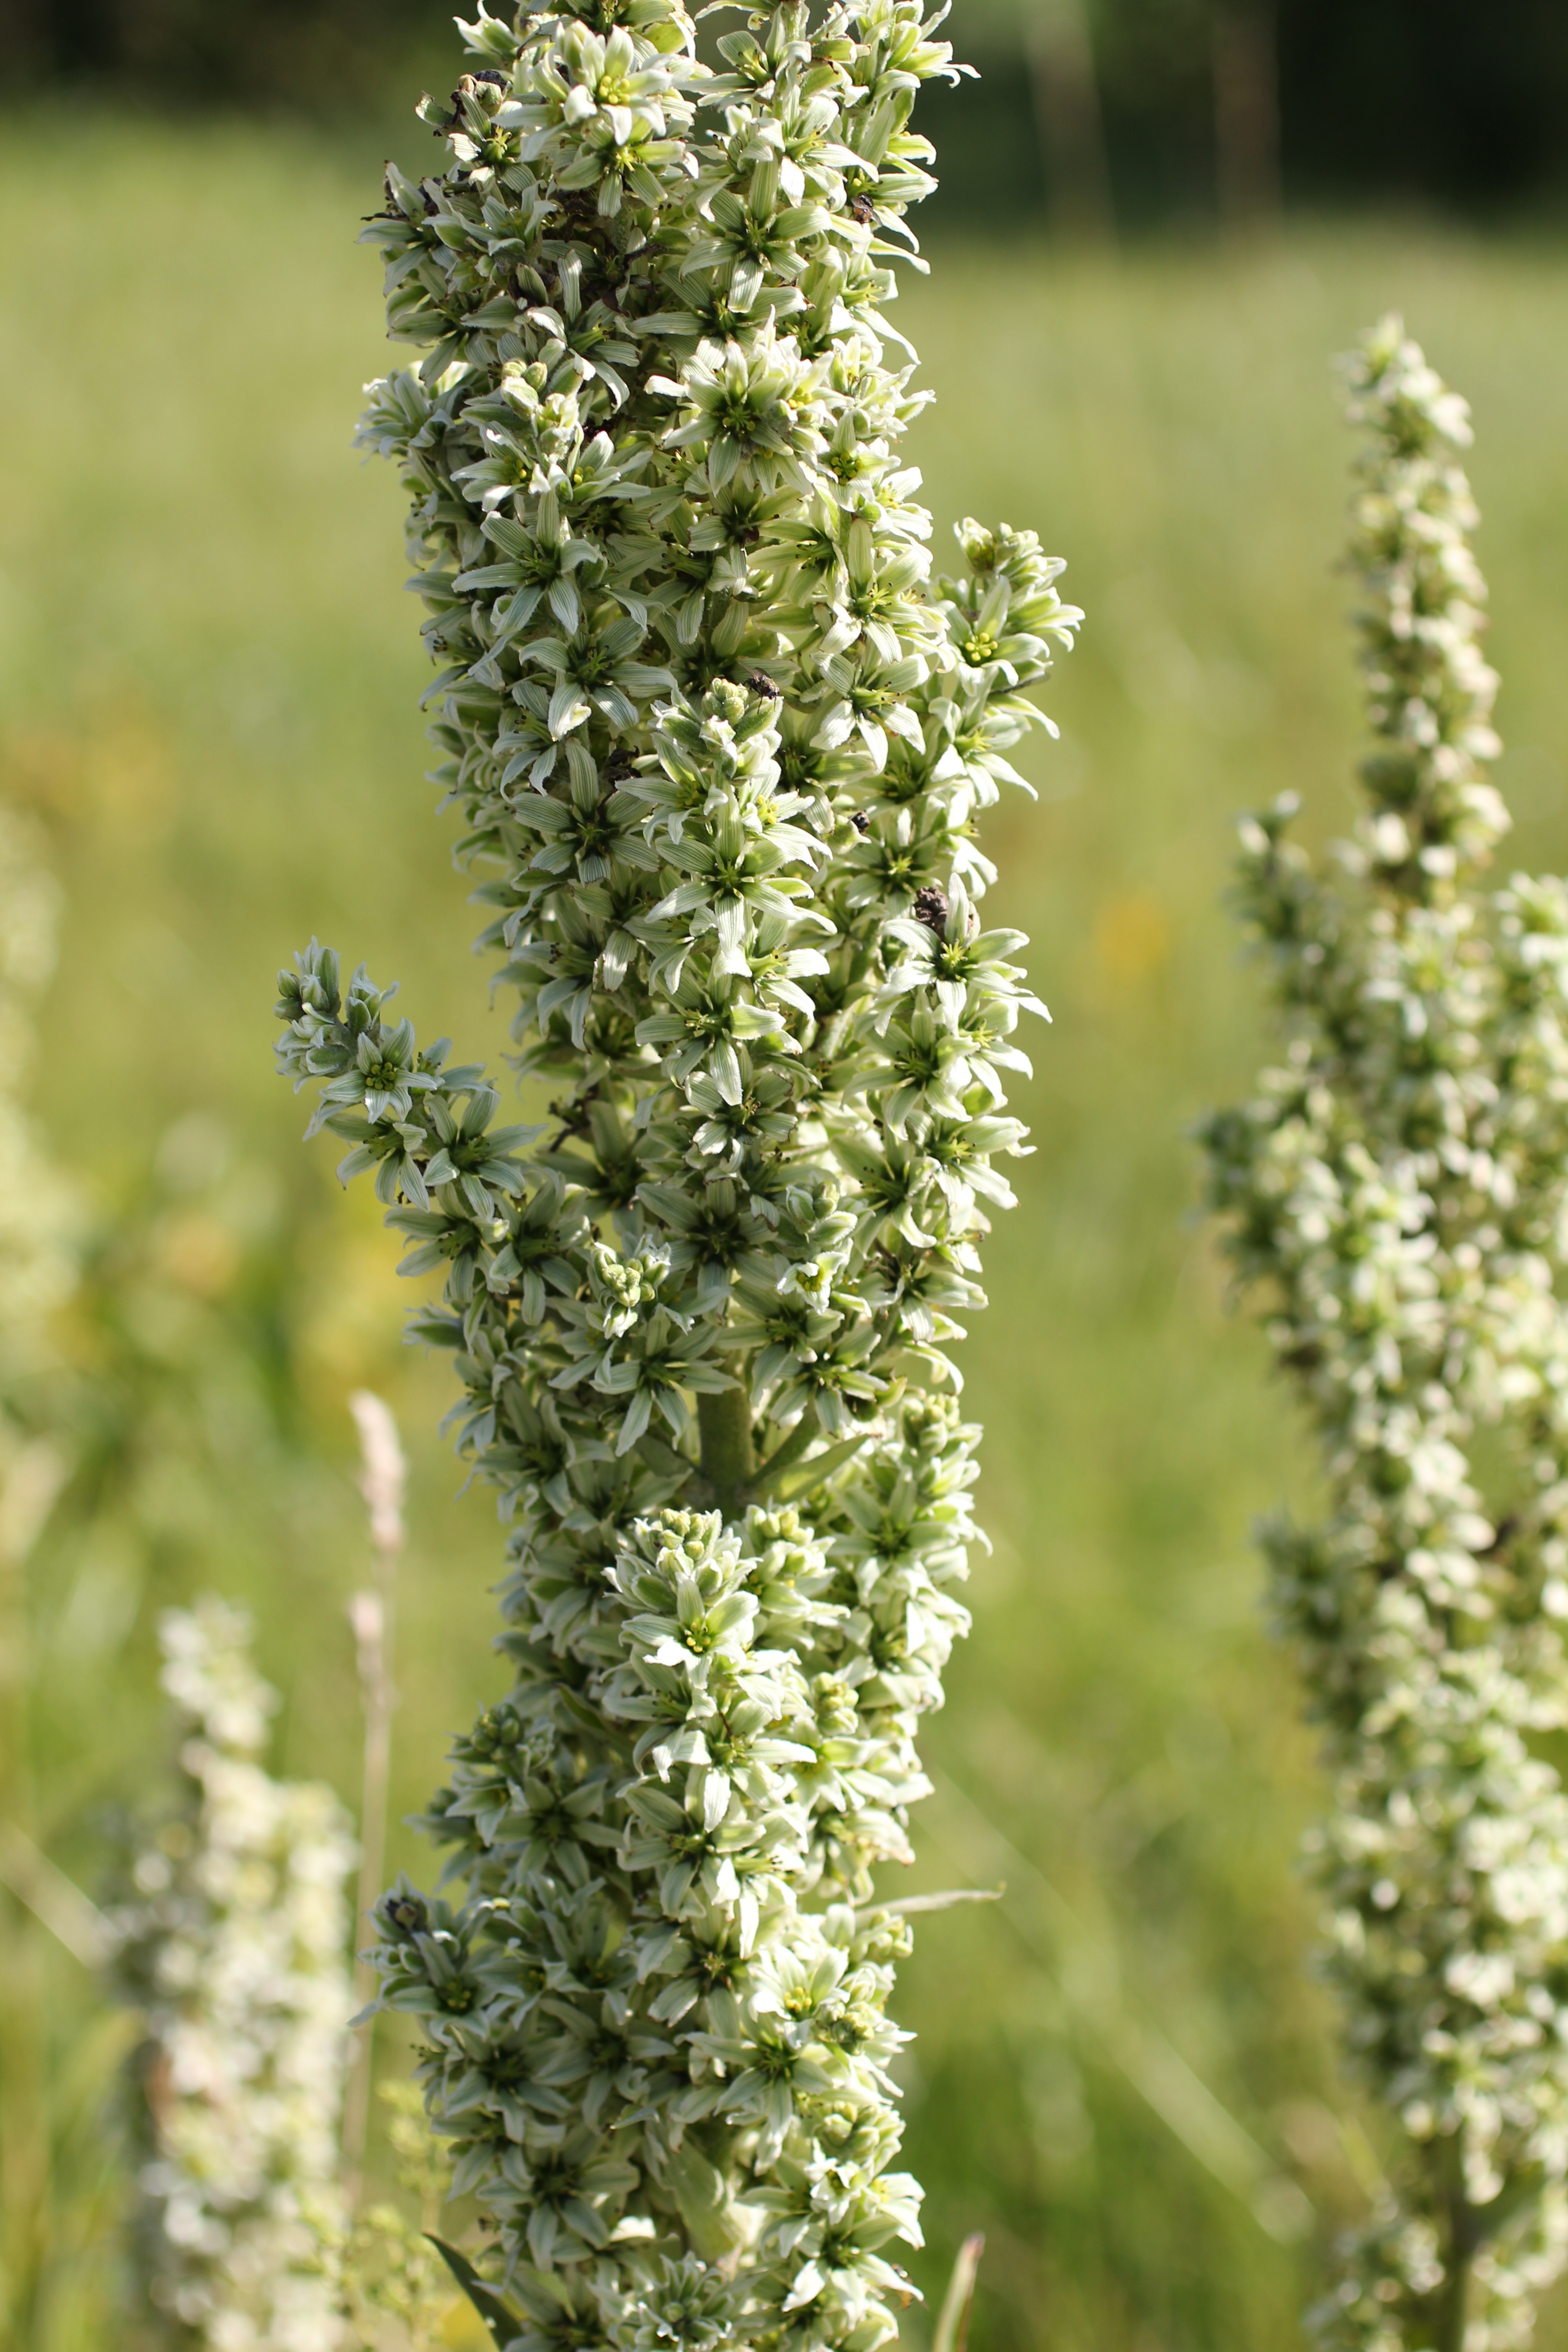
blossom, plant, white, flower, bloom, food, herb, produce, botany, flora, wildflower, wild plant, shrub, digitalis, flowering plant, verbascum, grass family, land plant, white germer